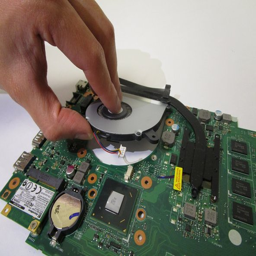
lift the fan off to remove it from the motherboard .